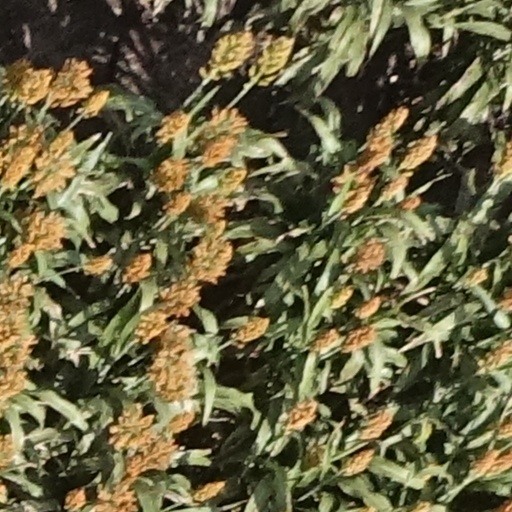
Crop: sorghum